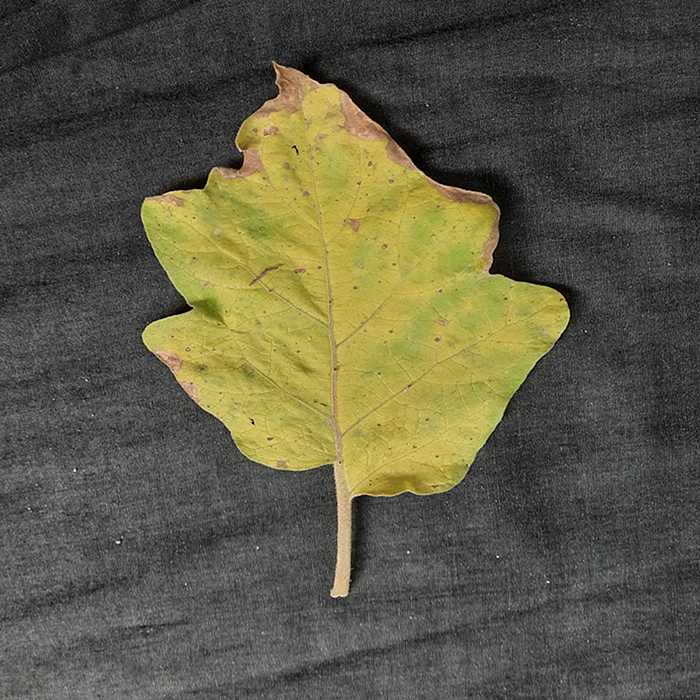
Plant: Eggplant
Label: Eggplant verticillium wilt